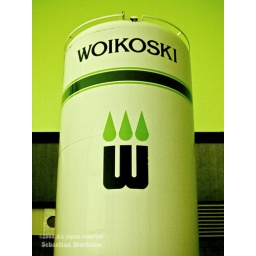
A large liquid nitrogen tank outside a food-processing plant in my hometown. The green sky is artificial though... ^^